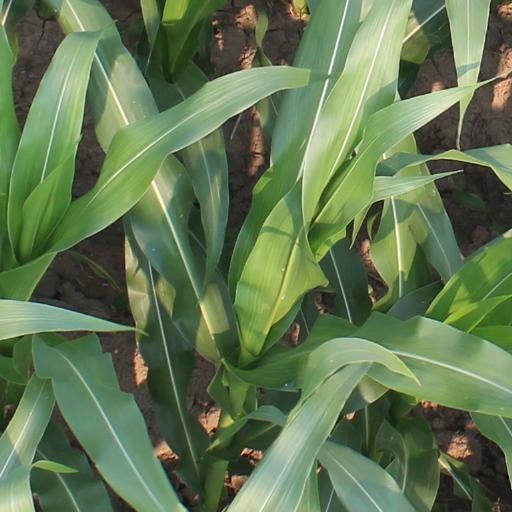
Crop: maize; corn